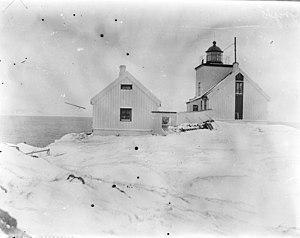
Le phare de Grytøy est un phare côtier dans la commune de Bodø, dans le Comté de Nordland. Il est géré par l'administration côtière norvégienne.